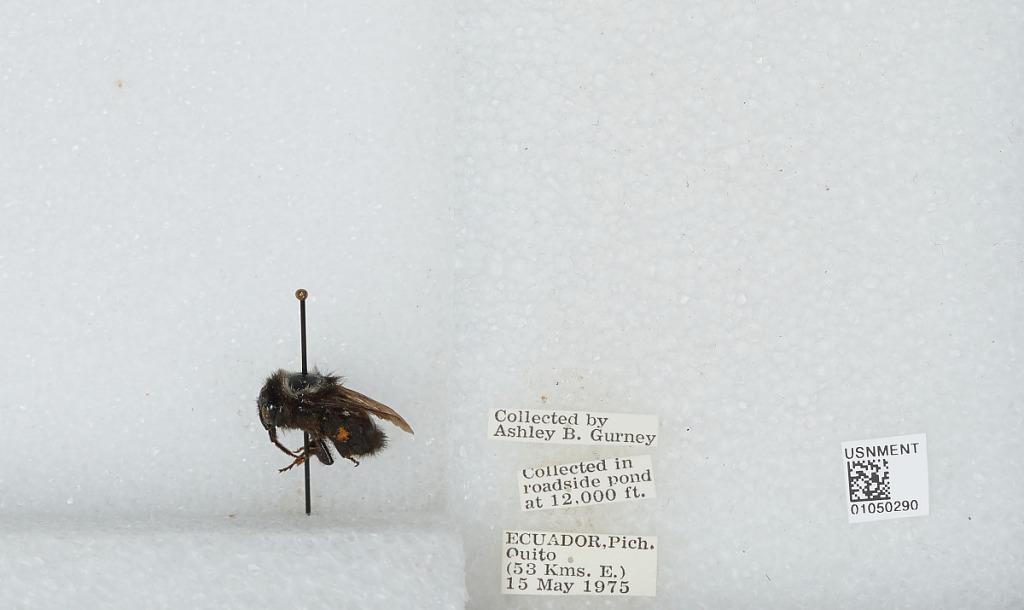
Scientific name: Bombus sp.
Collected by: A. Gurney
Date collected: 1975-5-15
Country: Ecuador
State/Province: Pichincha
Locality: Quito (53 Kms. East)